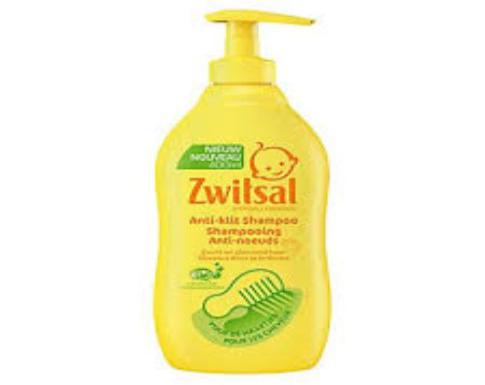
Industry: Necessities